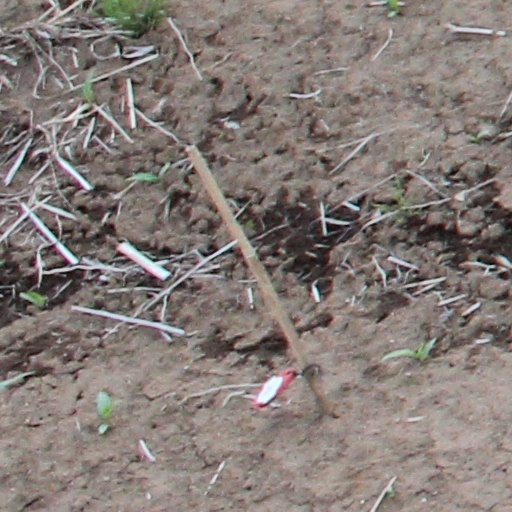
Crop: wheat